Kanysh Satbayev

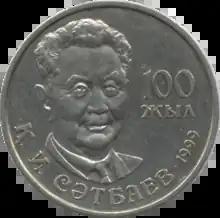
Kazakh coin commemorating Satpayev, 1999

In 1926, after graduating from college and getting the qualification of a mining engineer, Satbayev was sent to an Atbasar trust of non-ferrous metals as head of the geological department, and a year later, was elected a member of the Board of Trusted Members.